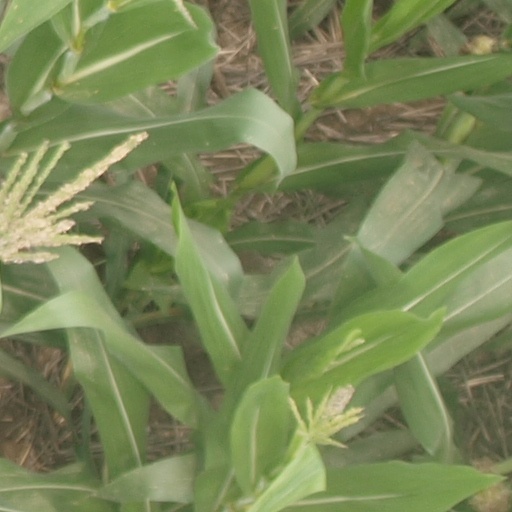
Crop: maize; corn